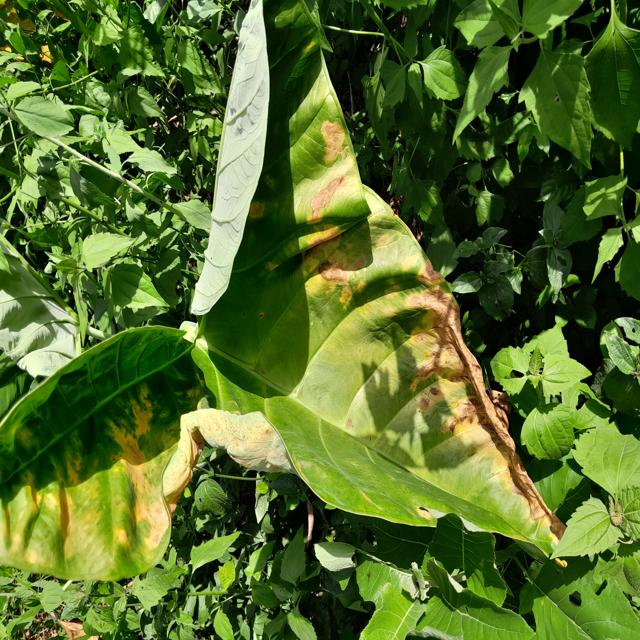
Label: Mid_Blight